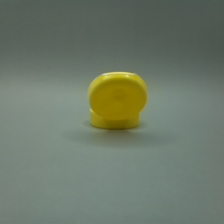
Color: yellow/gold
Cap type: flip-top cap